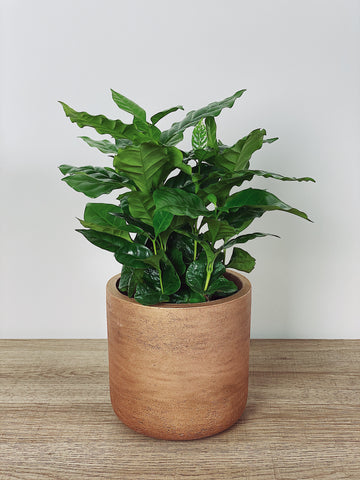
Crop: unknown
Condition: coffee